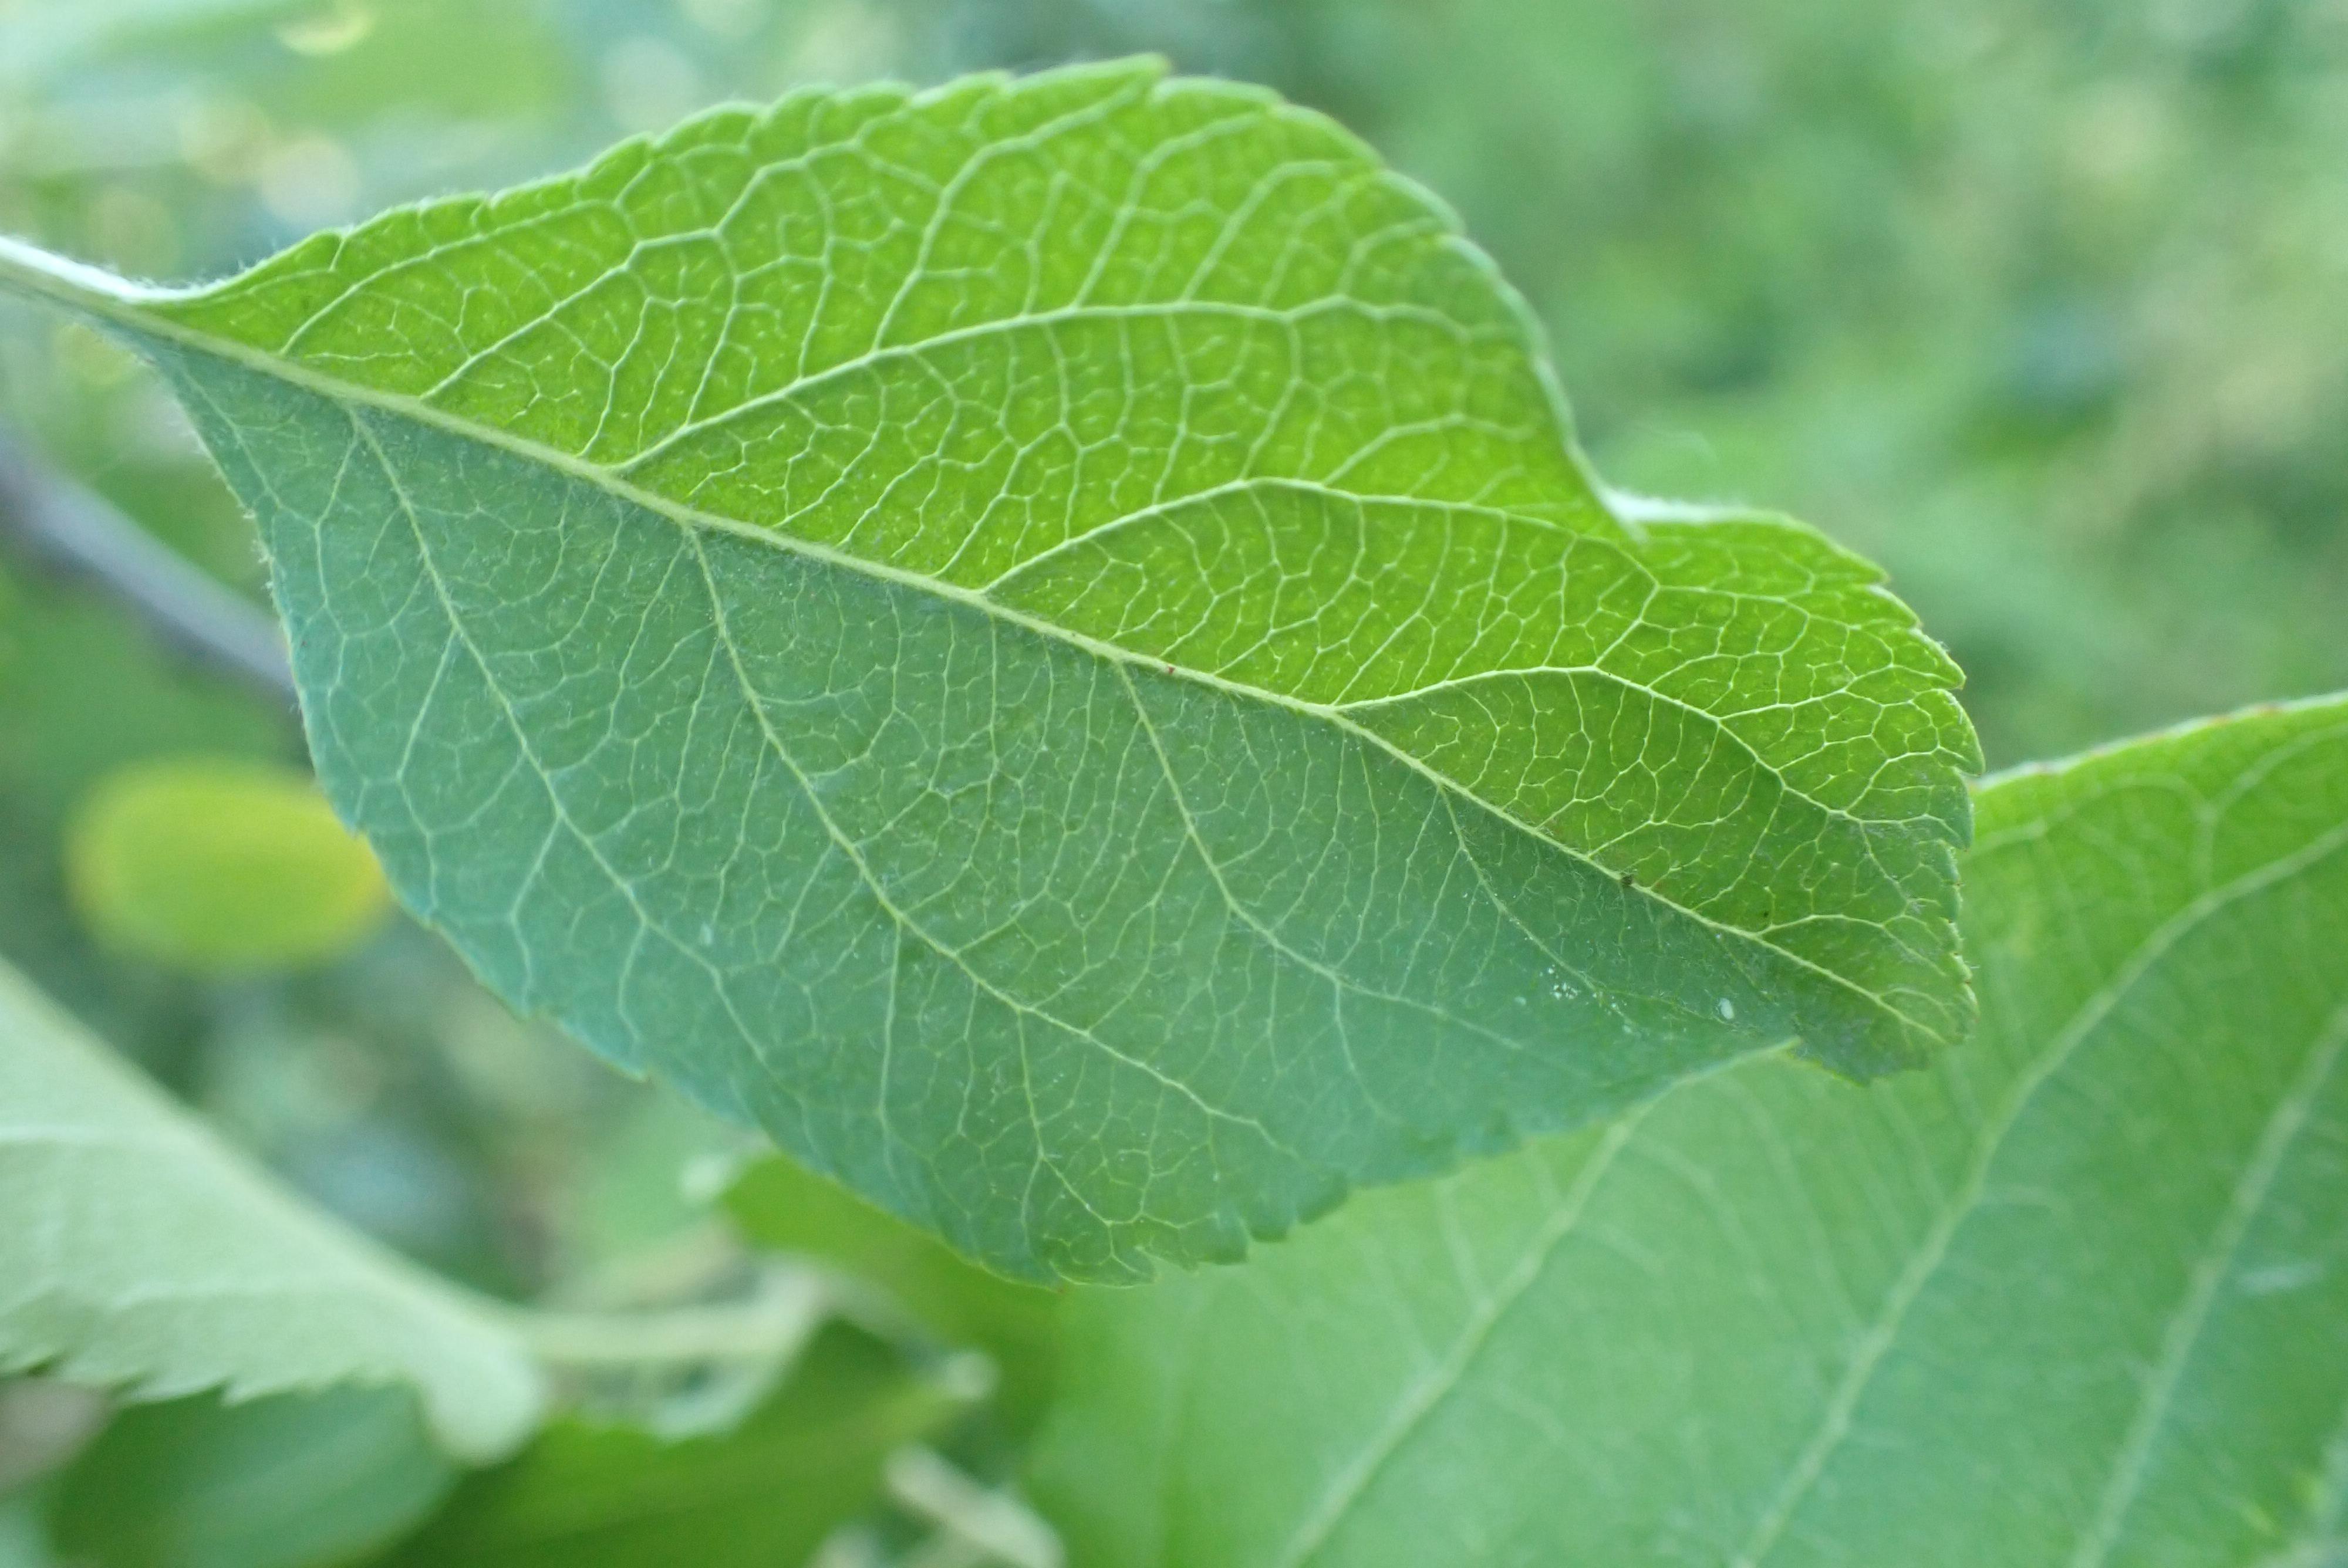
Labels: healthy